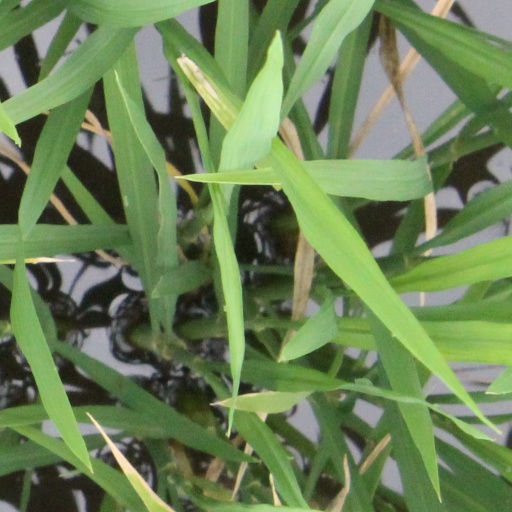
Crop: rice